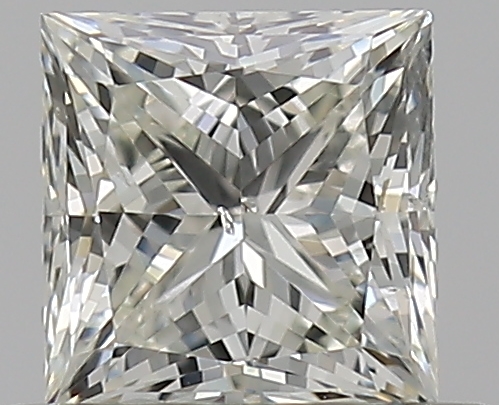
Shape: princess
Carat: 0.5
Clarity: SI1
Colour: K
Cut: EX
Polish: VG
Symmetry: VG
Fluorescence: F
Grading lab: GIA
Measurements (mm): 4.34 x 4.21 x 3.11